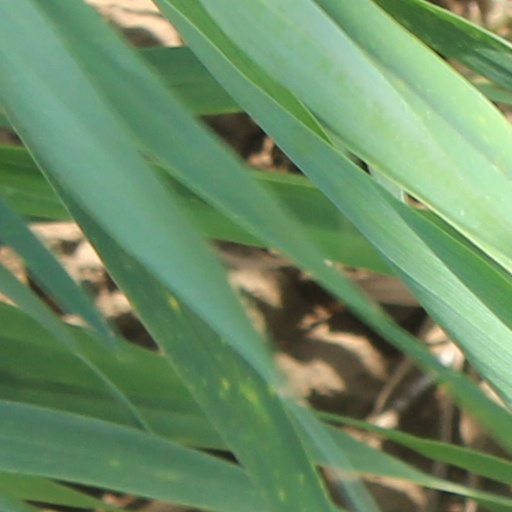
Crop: wheat